Vladimir Streinu

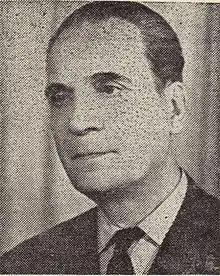
Vladimir Streinu

Nicolae Iordache (May 23, 1902 in Teiu, Argeș – November 26, 1970 in Bucharest), known by his pseudonym Vladimir Streinu, was a Romanian literary critic, poet, essayist and translator. In 2006, he was elected a post-mortem member of the Romanian Academy.